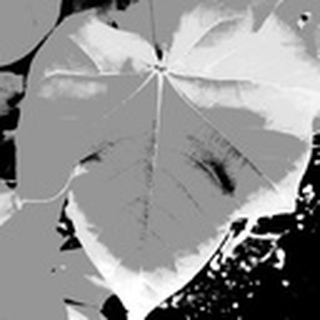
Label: healthy_cotton